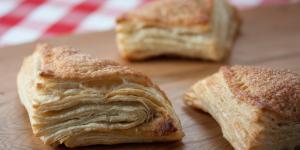
masa de hojaldre con mantequilla